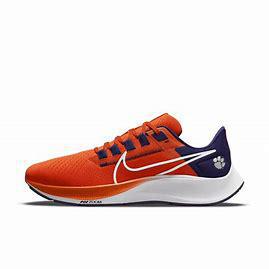
Brand: Nike
Model: College Air Zoom Pegasus 38